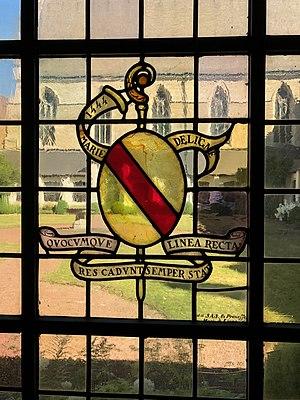
Marie de Ligne
Liste exhaustive des abbesses de l'abbaye de la Cambre.
L'église Notre-Dame de la Cambre est devenue, depuis 1927, l'église paroissiale Notre-Dame de la Cambre et Saint-Philippe Néri.
La Maison de Ligne est une ancienne et illustre famille de la noblesse belge dont la filiation prouvée remonte au XIIᵉ siècle. Elle doit son nom au village de Ligne, en Belgique, situé entre Ath et Tournai.